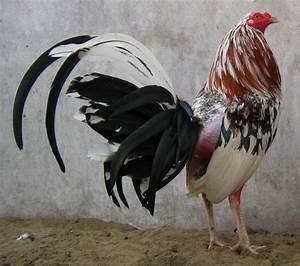
chicken